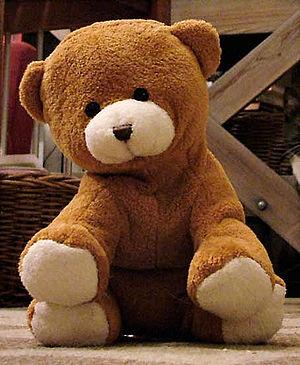
Un ours en peluche, également appelé nounours par les enfants, ou toutou au Québec, est un jouet en forme d'ourson. Il s'agit d'une forme traditionnelle de peluche, rembourrée avec de la paille, des haricots, ou plus récemment du coton ou du plastique.